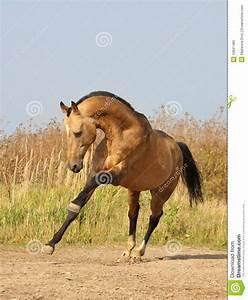
horse